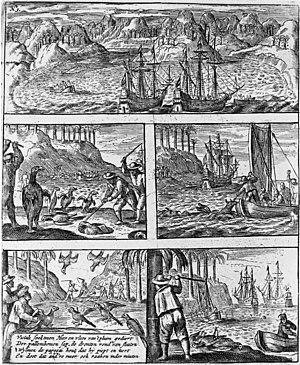
Psittacula bensoni est une espèce éteinte d'oiseaux de la famille des Psittacidae.